Bignoniaceae

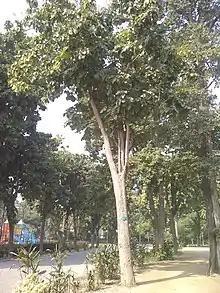
Bignoniaceae in Bagh-e-Jinnah, Lahore

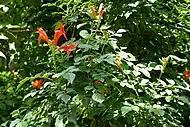
"Tecomaria capensis"

Members of this family are mostly trees or lianas, sometimes shrubs, and rarely subshrubs or herbs.